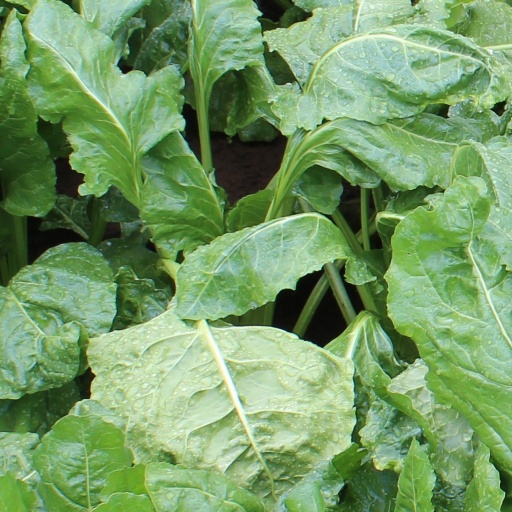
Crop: sugar beet